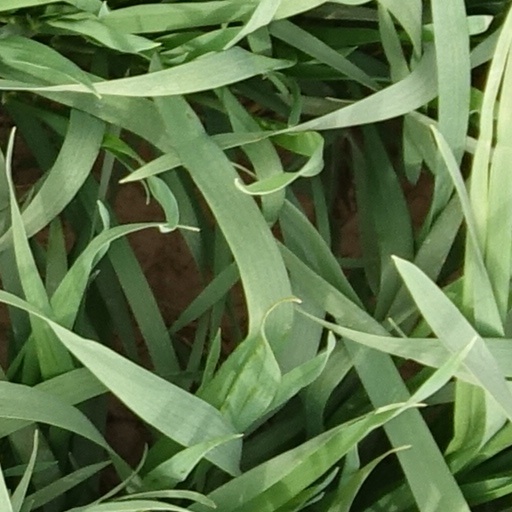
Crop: wheat